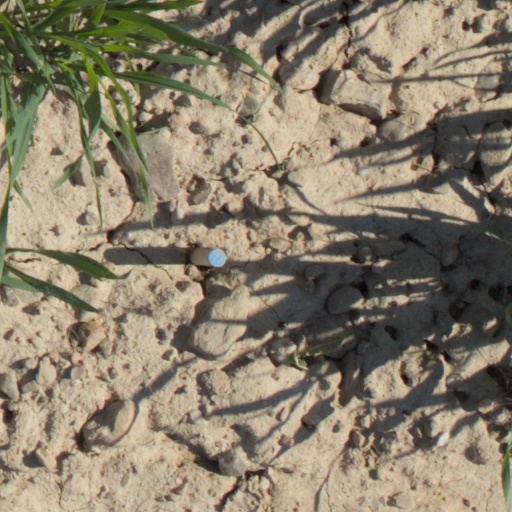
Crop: wheat